List of birds of Trinidad and Tobago

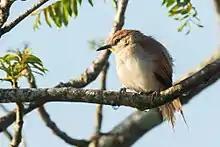
Yellow-chinned spinetail, Trinidad

Ovenbirds comprise a large family of small sub-oscine passerine bird species found in Central and South America. They are a diverse group of insectivores which gets its name from the elaborate "oven-like" clay nests built by some species, although others build stick nests or nest in tunnels or clefts in rock. The woodcreepers are brownish birds which maintain an upright vertical posture, supported by their stiff tail vanes. They feed mainly on insects taken from tree trunks.